Wedding customs by country

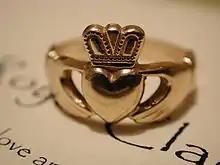
Claddagh ring

Brides in Ireland traditionally wore a blue wedding dress as a symbol of purity. The bride also traditionally kept an embroidered handkerchief on her person all day, which would later be used to make a christening gown for the couple's first child. The wearing of wildflowers in the bride's hair was a common tradition.